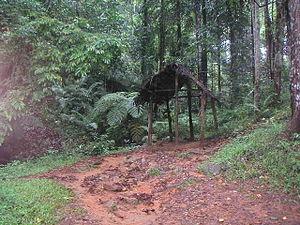
La déforestation est un problème environnemental majeur au Sri Lanka, le pays ayant perdu une majeure partie de son couvert forestier depuis l'époque coloniale alors qu'il abrite une riche biodiversité. Les plantations commerciales créées à l'époque coloniale ont entamé un essor du défrichement, qui s'est accéléré avec l'industrialisation du pays et l'augmentation de la population. Le gouvernement a ratifié plusieurs conventions des instances internationales et des mesures tentent d'endiguer la menace écologique.